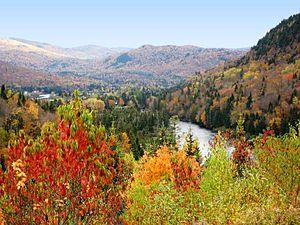
Stoneham-et-Tewkesbury est une municipalité de cantons unis de la province de Québec située dans la municipalité régionale de comté de La Jacques-Cartier, région administrative de la Capitale-Nationale. Elle est située à la porte de la réserve faunique des Laurentides et sur la route qui relie Québec à la région du Saguenay–Lac-Saint-Jean.